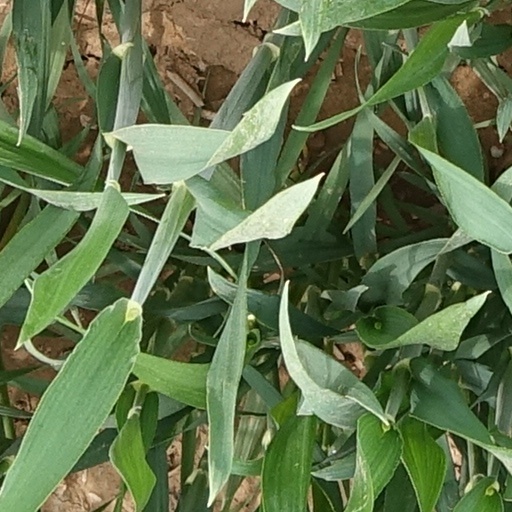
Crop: wheat